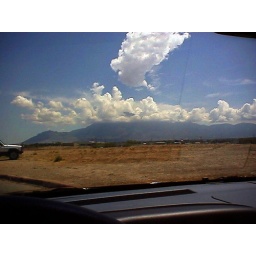
Dramatic clouds over the New Mexico mountains outside of Albuquerque